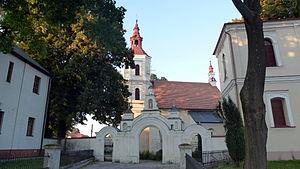
Szczebrzeszyn est une ville de la voïvodie de Lublin, dans le sud-est de la Pologne.